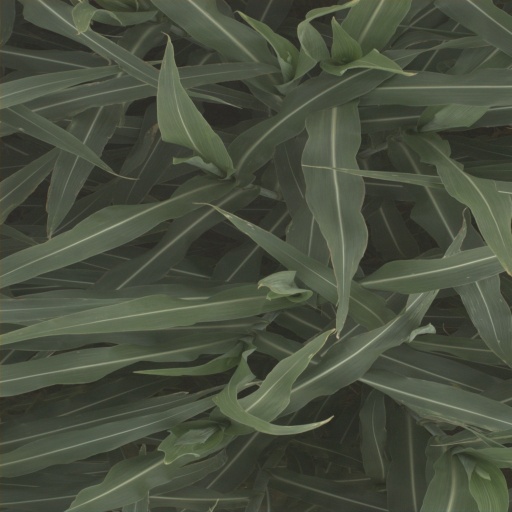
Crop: sorghum